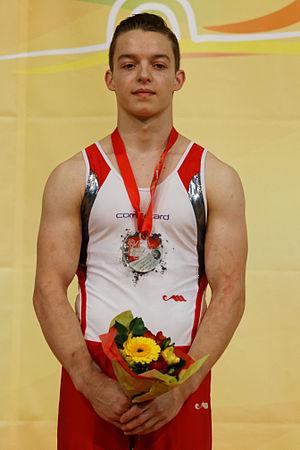
Championnats d'Europe de gymnastique artistique 2015.
Christian Baumann est un gymnaste artistique suisse.